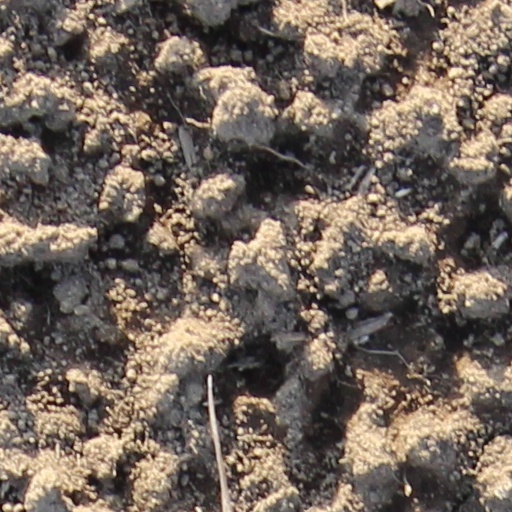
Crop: wheat